Carlos Sainz Jr.

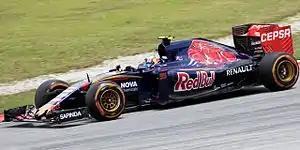
Sainz at the 2015 Malaysian Grand Prix

Sainz became part of the Red Bull Junior Team in 2010. His first experience in a Formula One car came at the young drivers' test at Silverstone Circuit in July 2013, where he drove both the Toro Rosso STR8 and the Red Bull RB9. Sainz confirmed that discussions had taken place with the struggling Caterham team for a race debut during the season but, ultimately, no agreement was reached. As a reward for his Formula Renault 3.5 Series title, Sainz drove the Red Bull RB10 in the post-season test after the 2014 Abu Dhabi Grand Prix.